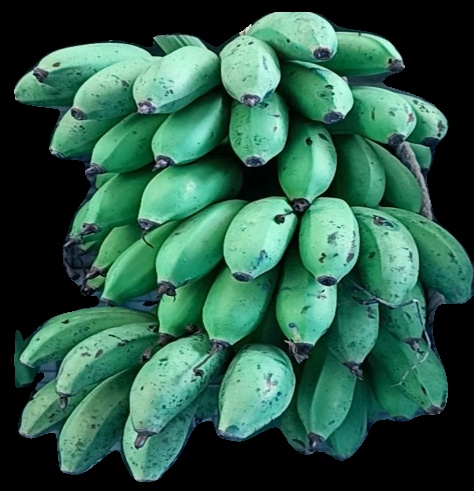
Variety: rasbale
Grade: grade2